Getting into Death and Other Stories

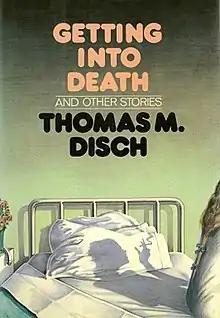
Dust-jacket from the first edition

Getting into Death and Other Stories is a collection of science fiction stories by Thomas M. Disch. It was first published by Knopf in 1976. Many of the stories originally appeared in the magazines "New Worlds", "Antæus", "The Paris Review", "Transatlantic Review" and "Fantastic".